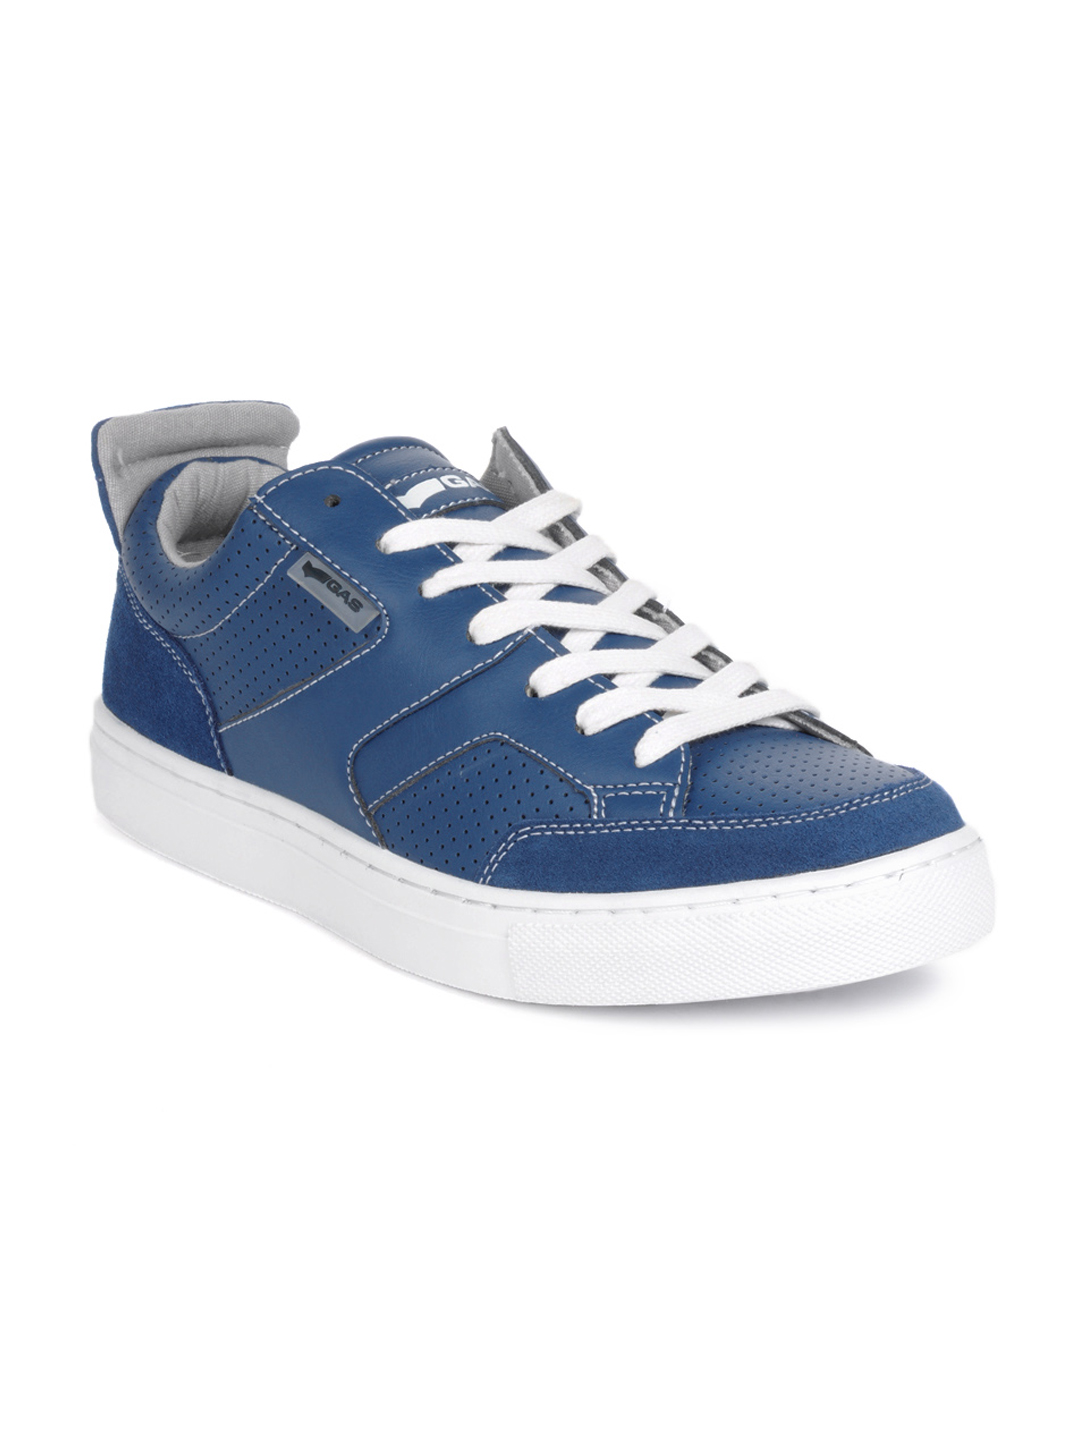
Gas Men Skate Blue Shoes
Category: Footwear / Shoes / Casual Shoes
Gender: Men
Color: Blue
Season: Summer 2013
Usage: Casual